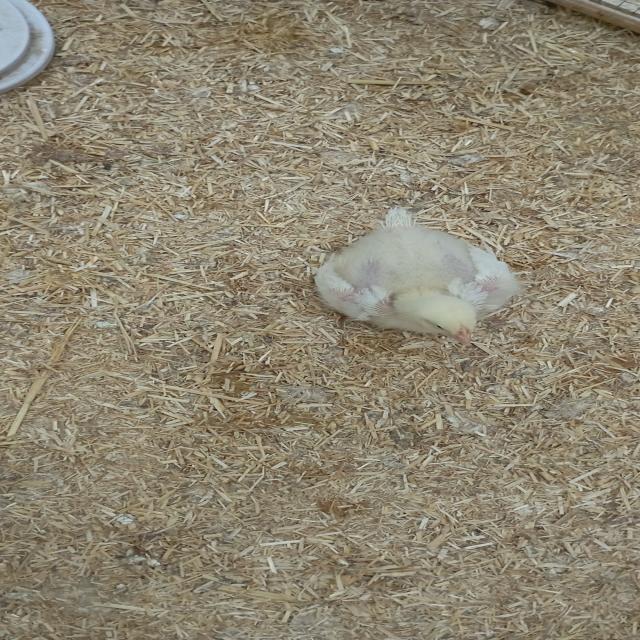
Weight: 381 g